Imperial (Vollmann book)

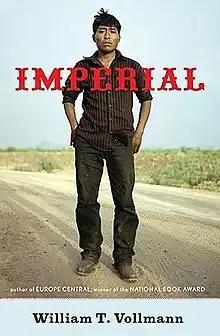
First edition cover

Imperial is a 2009 study of California's Imperial Valley and Imperial County by American author William T. Vollmann. The product of over a decade's research, the 1,344-page published text is Vollmann's longest single-volume work. The book is divided into thirteen sections and explores the history, economics and geography of the region from 13,000 B.C. to the present day, with a particular focus on the border with Mexico.